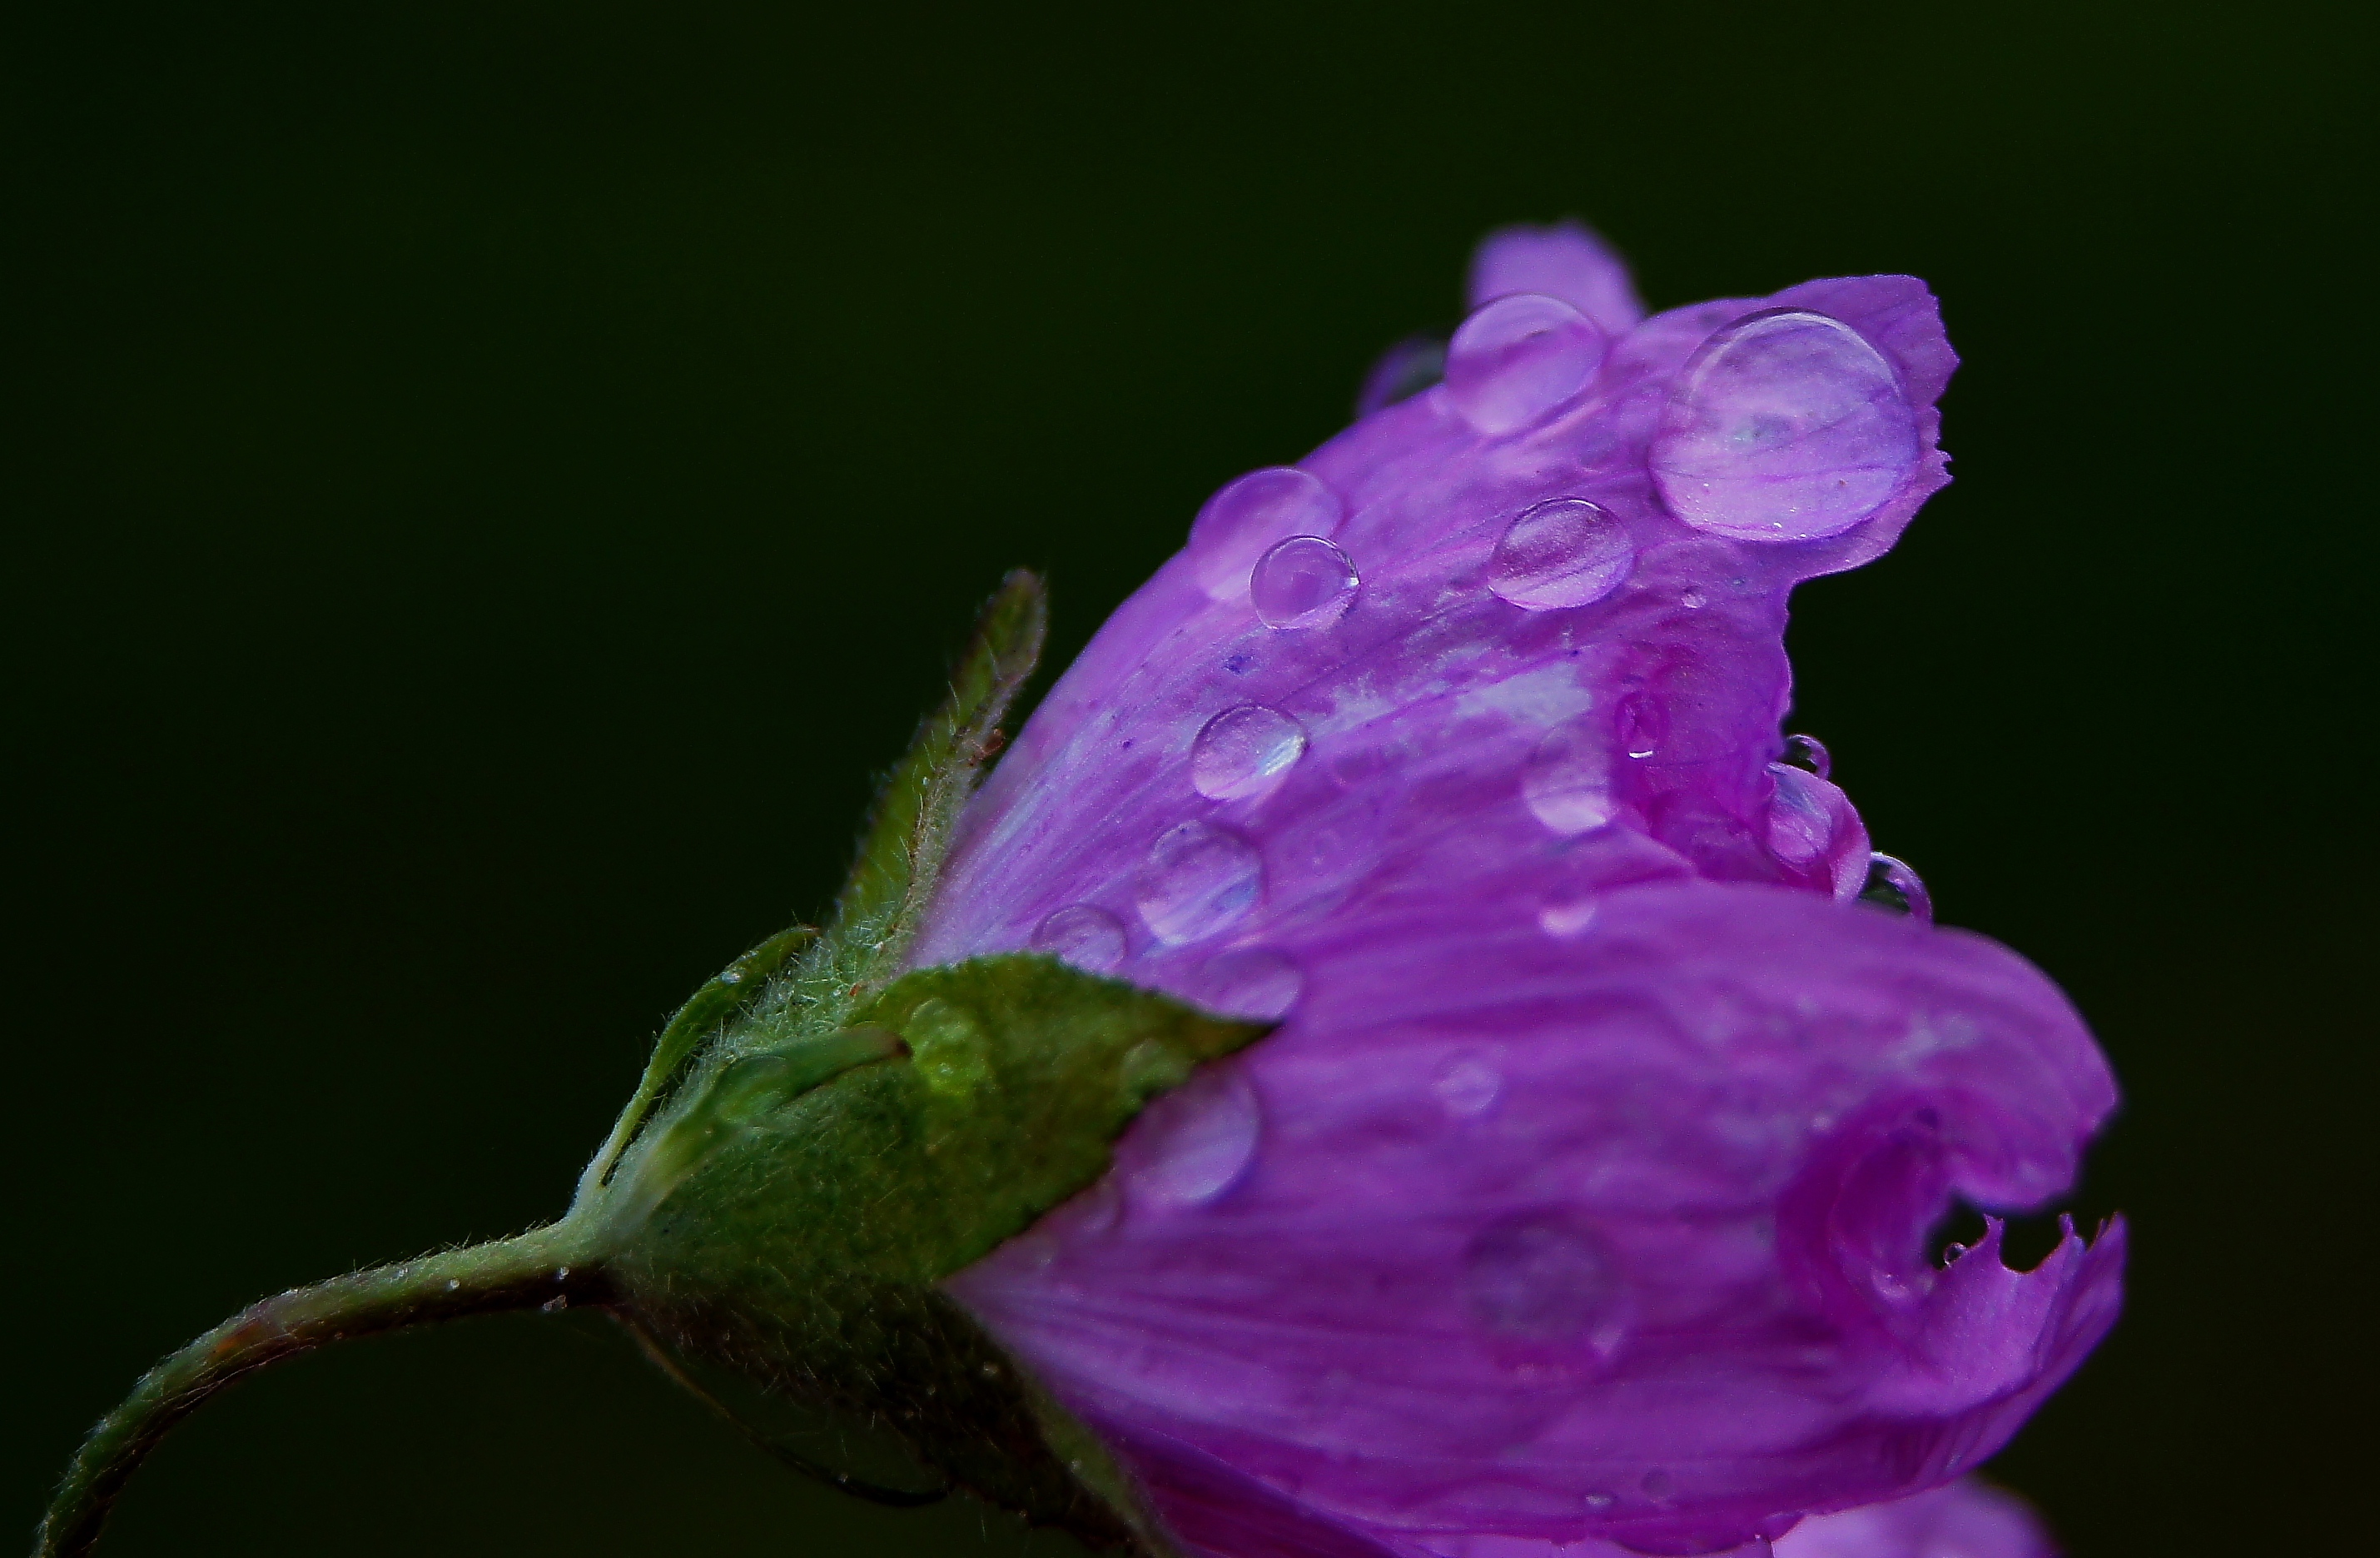
nature, blossom, dew, plant, photography, leaf, flower, purple, petal, rose, green, macro, pink, flora, flowers, close up, naturaleza, flores, moisture, ggl1, gaby1, xovesphoto, gphoto, sonyslta55, macro photography, flowering plant, plant stem, land plant